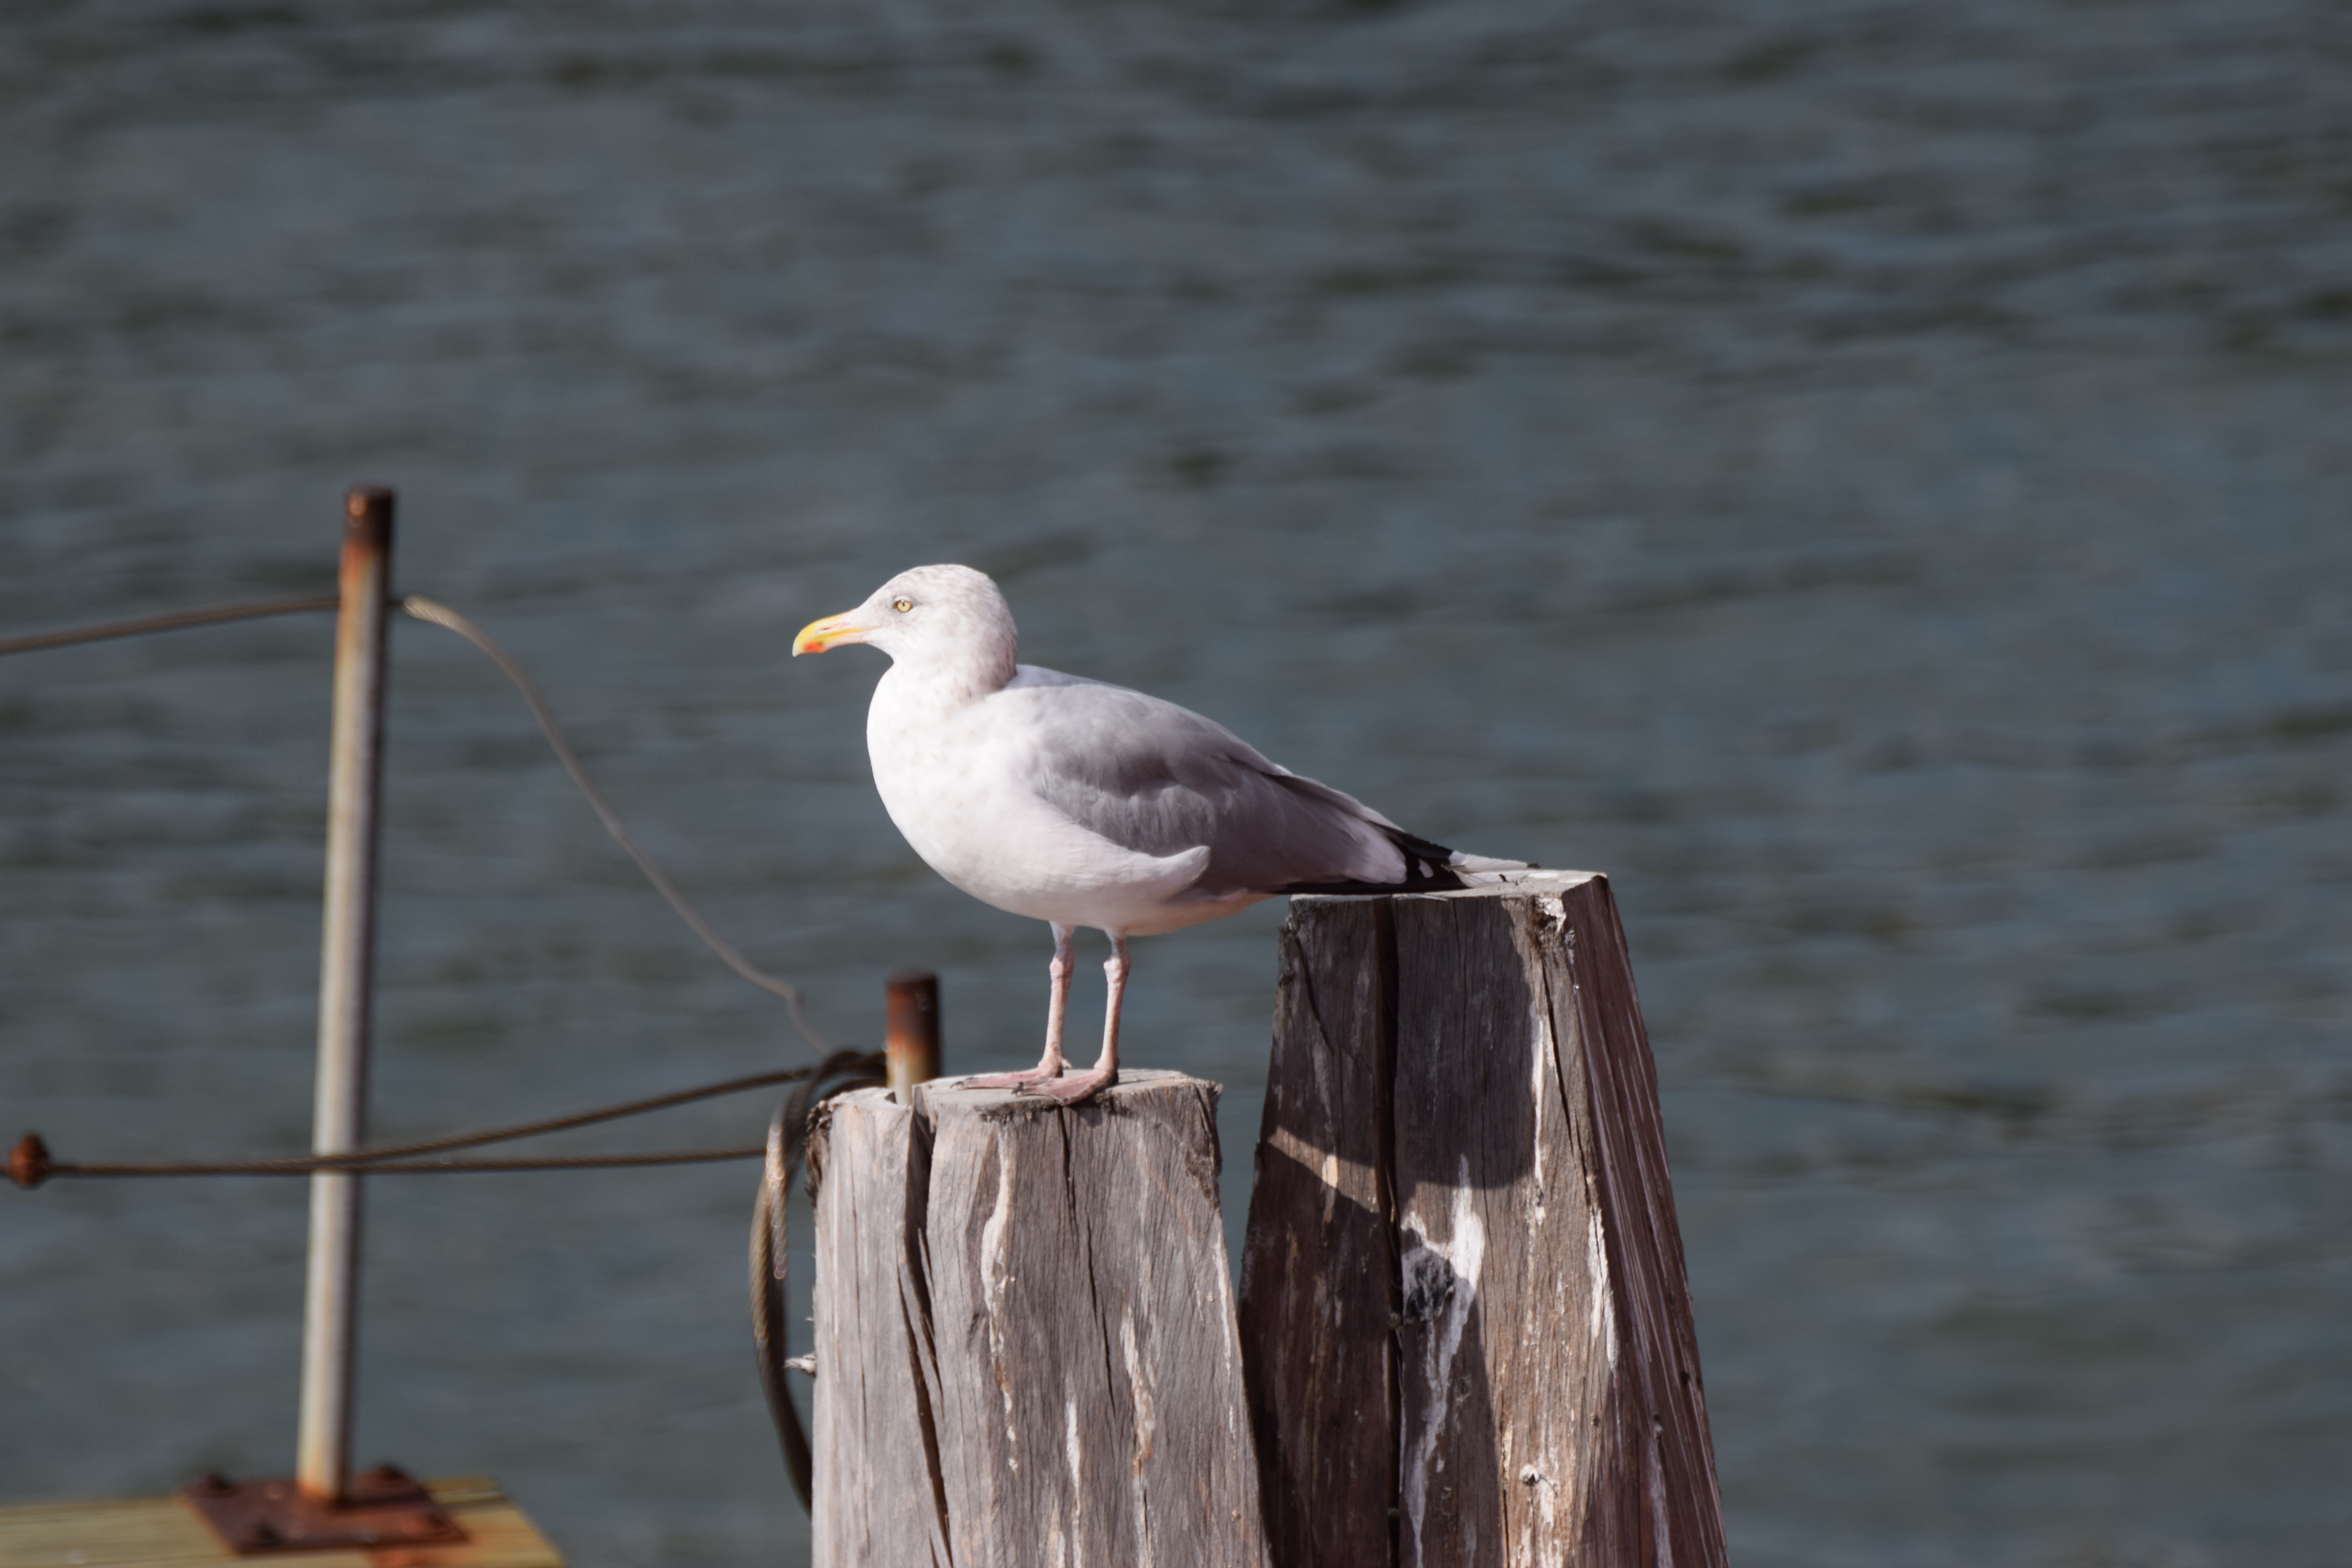
sea, bird, new york, seabird, seagull, wildlife, gull, beak, fauna, united states, vertebrate, staten island, charadriiformes